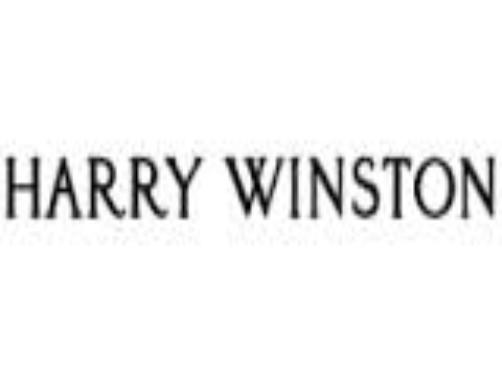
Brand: Harry Winston-2
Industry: Clothes